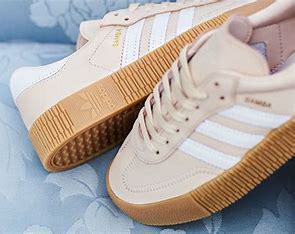
Brand: adidas
Model: Sambarose Skate